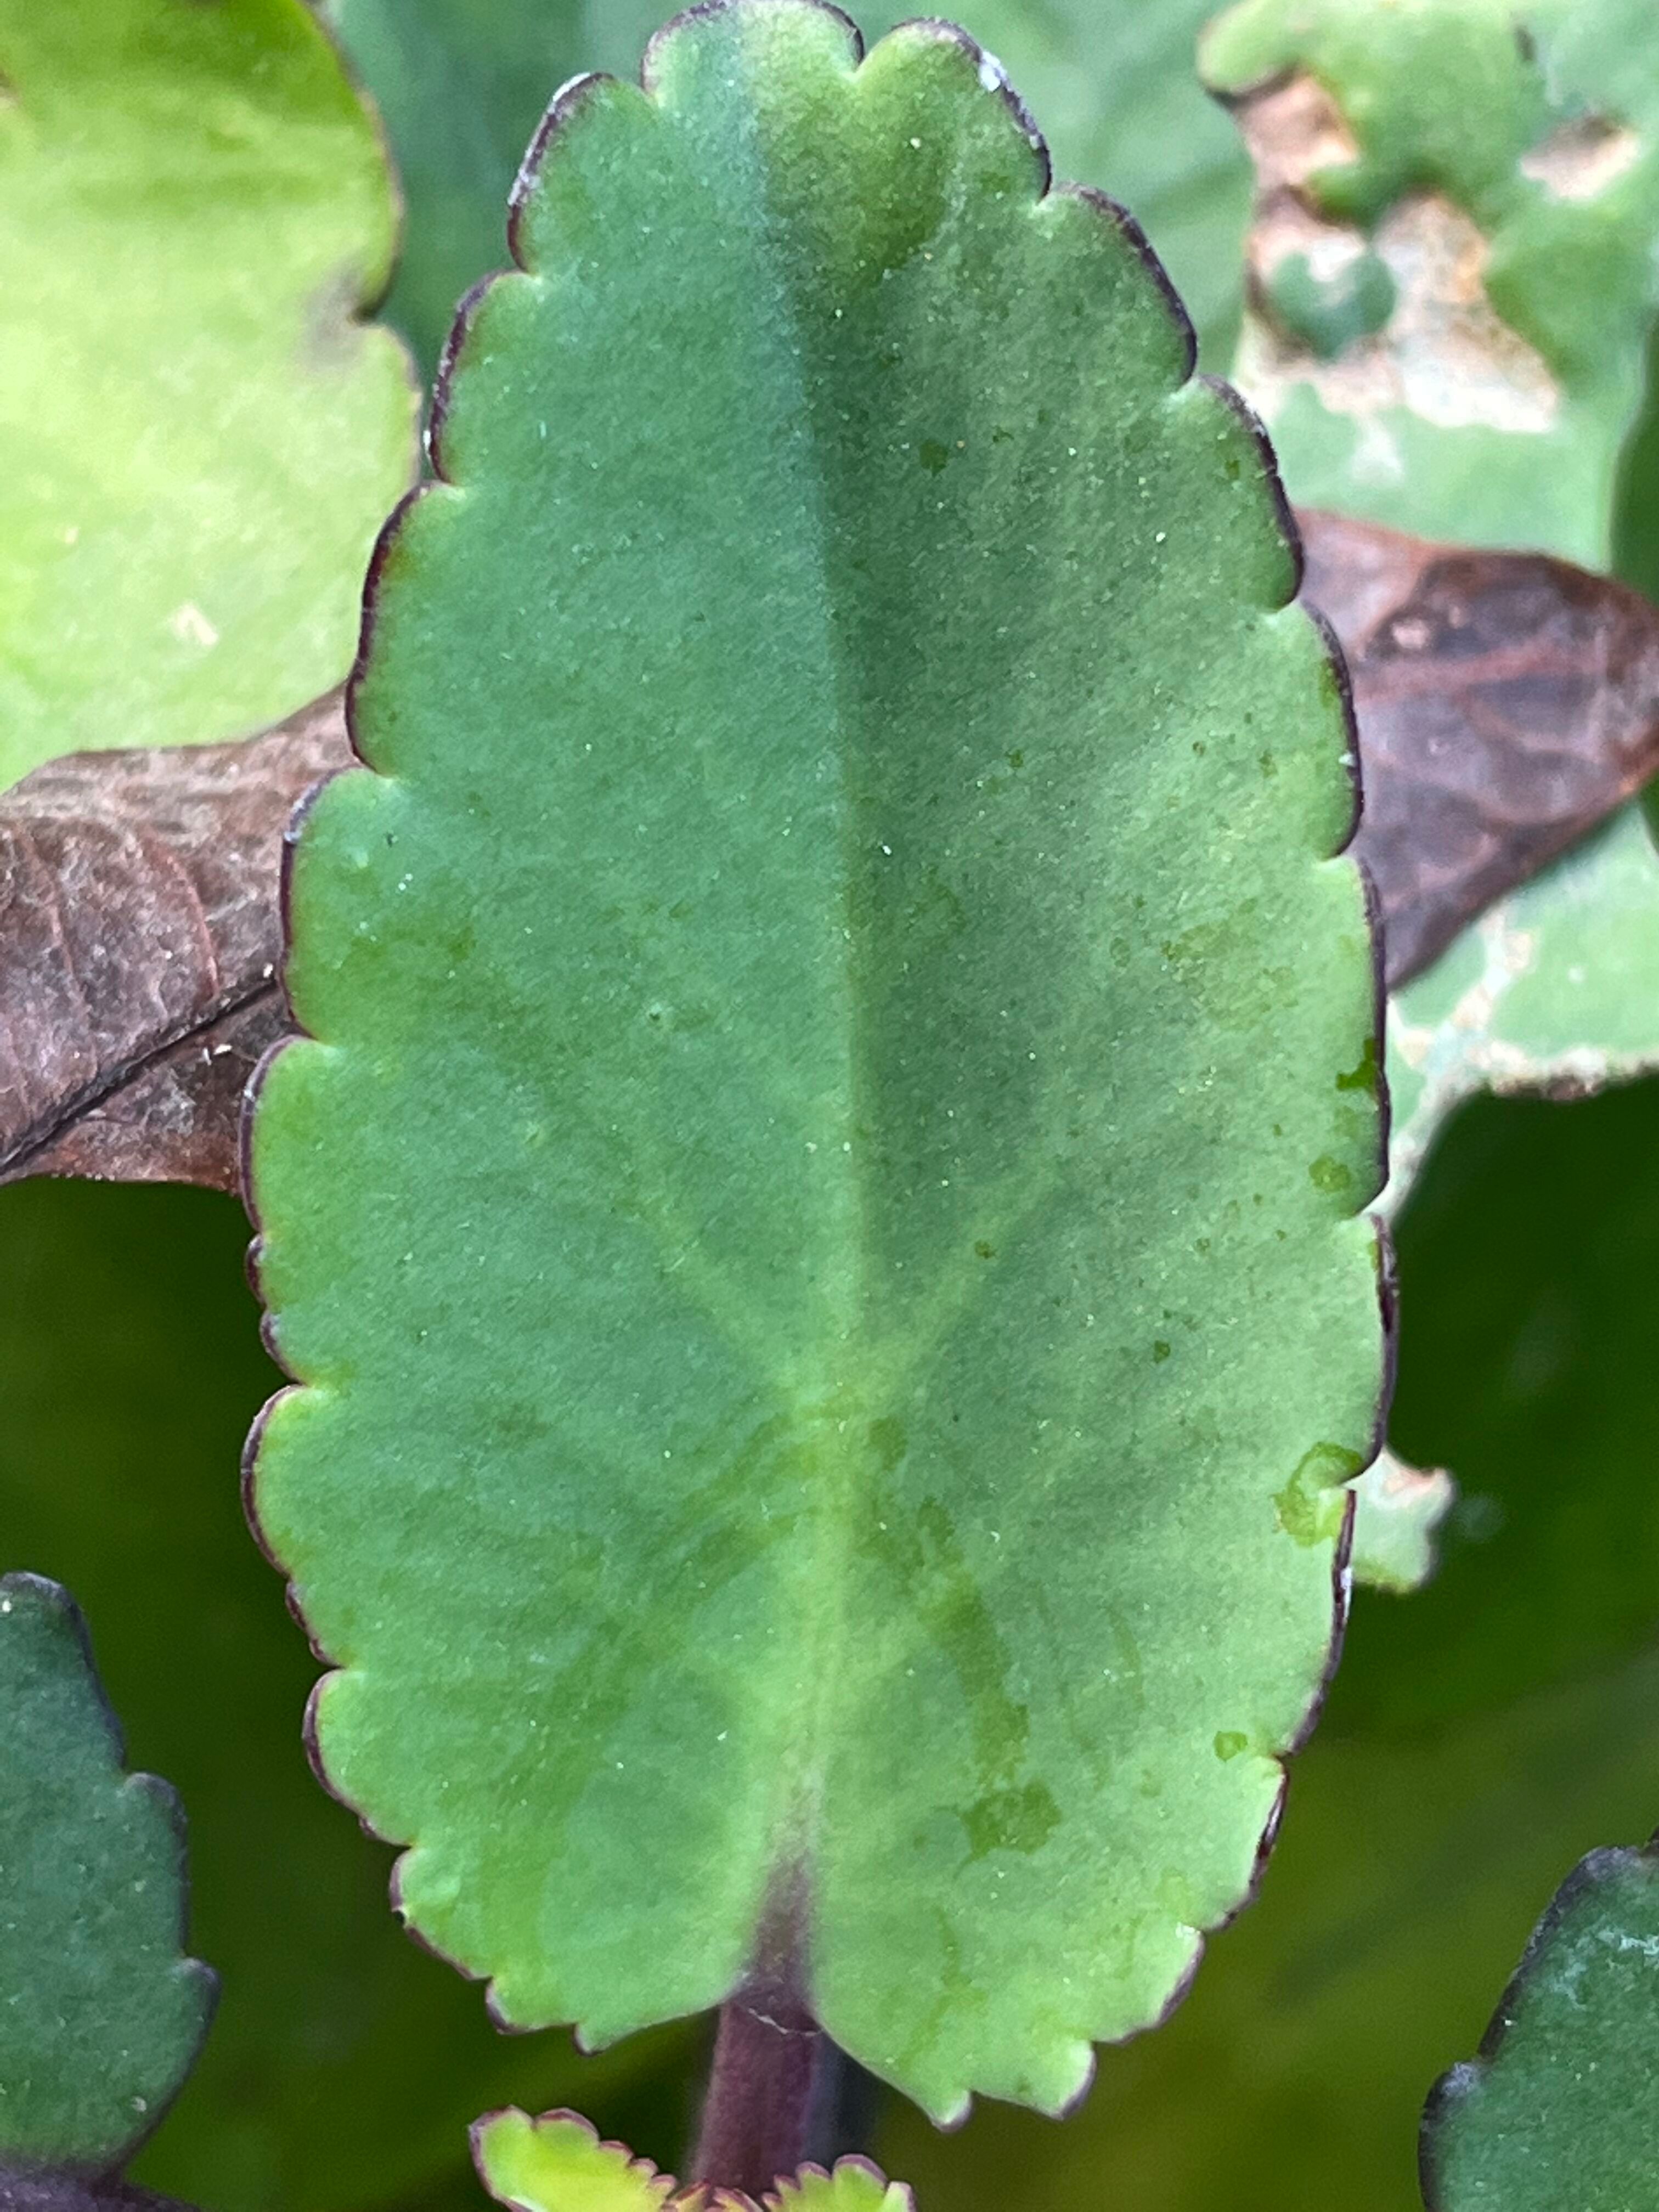
Plant species: kalanchoe-pinnata